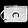
Label: Bag